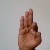
The image shows a hand gesture representing the letter 'F' in Indian Sign Language.